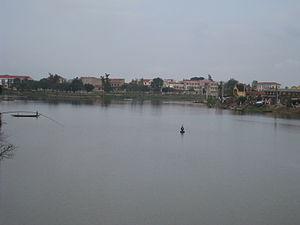
Kiến Giang est une ville du Viêtnam, chef-lieu du comté de Lệ Thủy, dans le sud de la Province de Quảng Bình. Elle est située sur la rivière Kiến Giang, à 40 km au sud du chef-lieu de province Đồng Hới. Sa superficie est 4,4 km², la population de 6645 personnes. L’économie de la ville est basée sur le commerce des produits agricoles des environs.